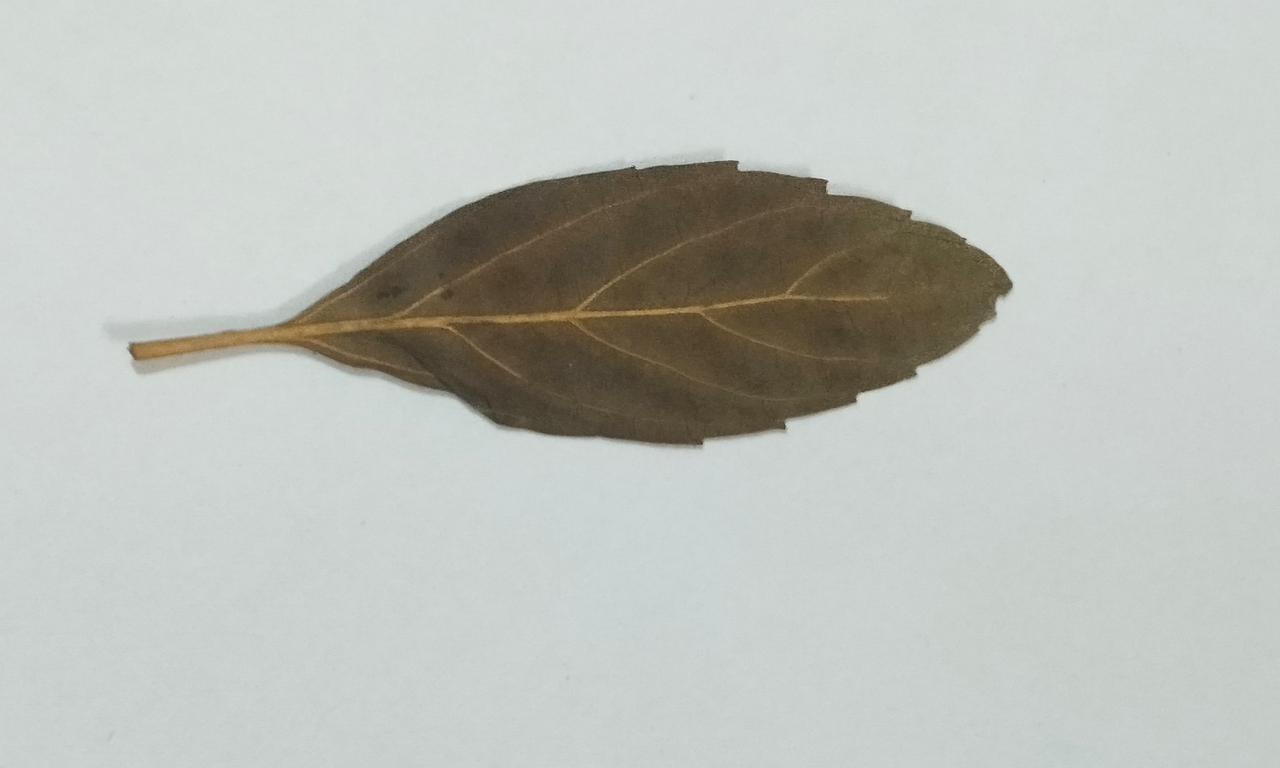
Label: Dried